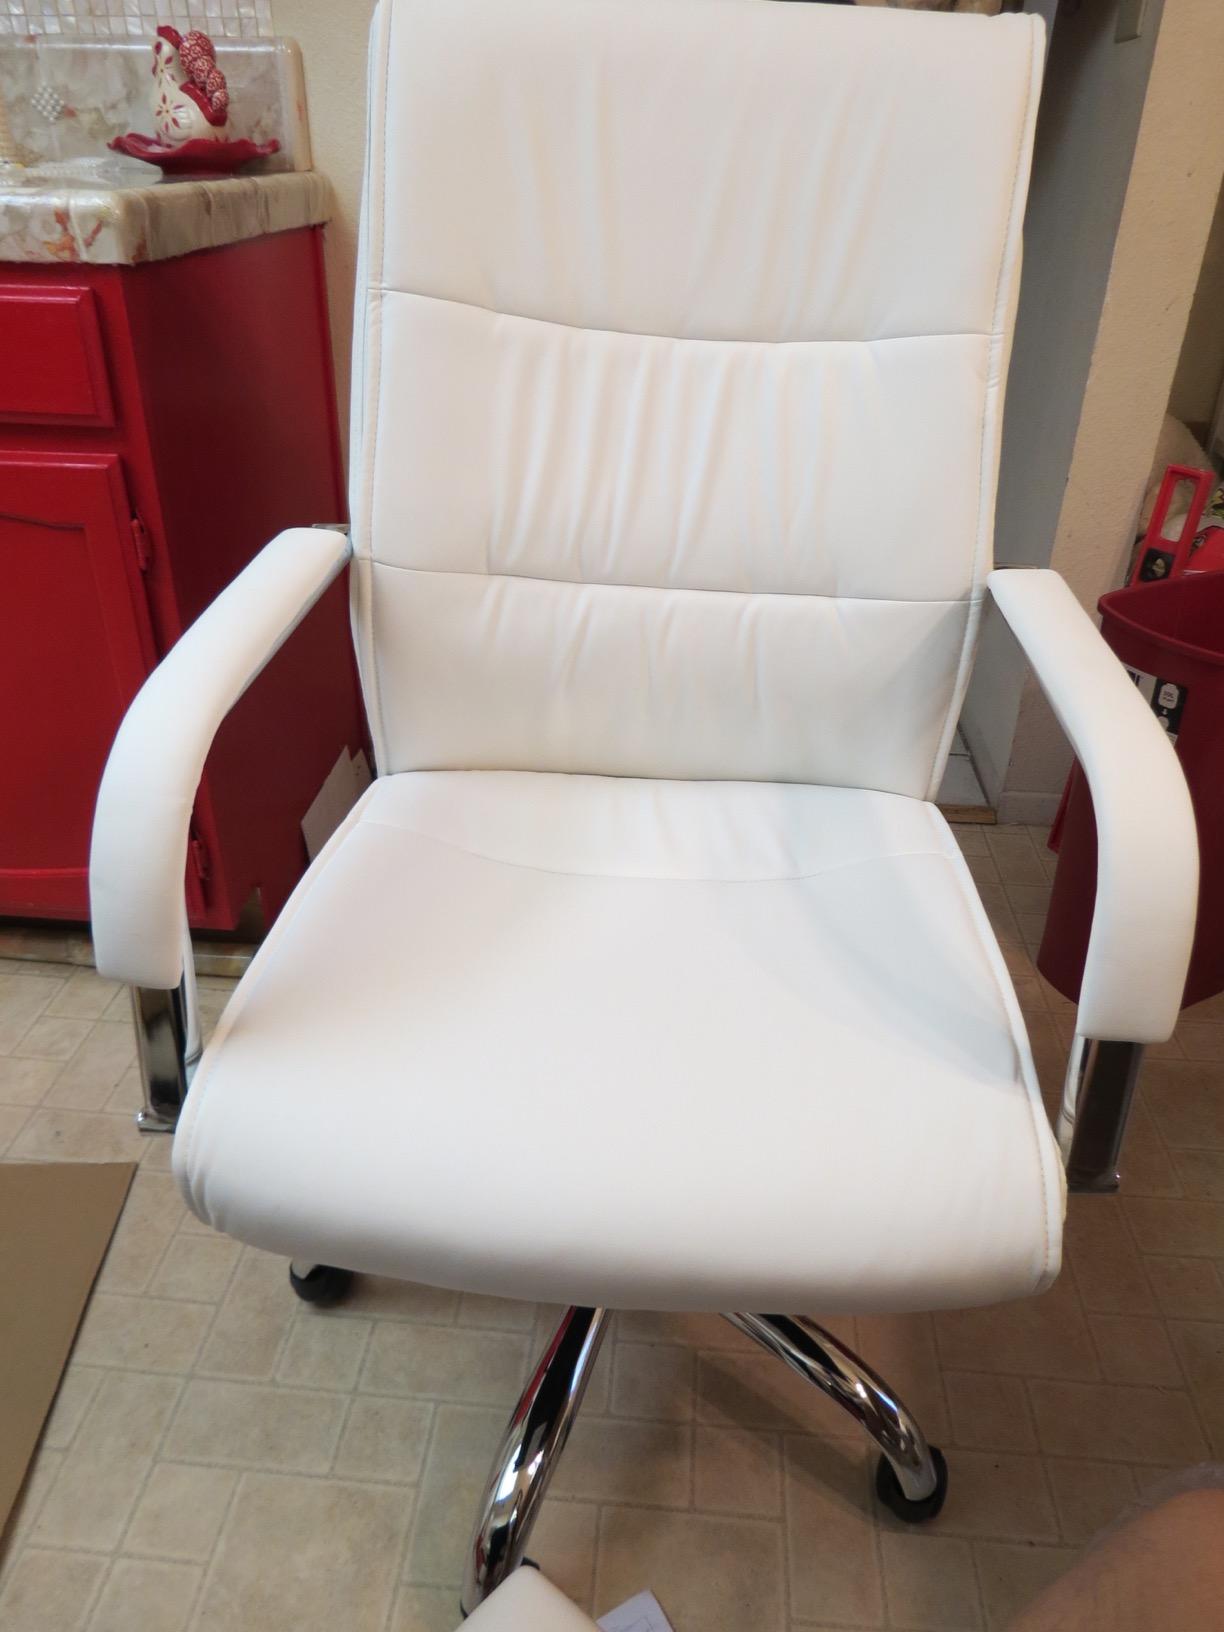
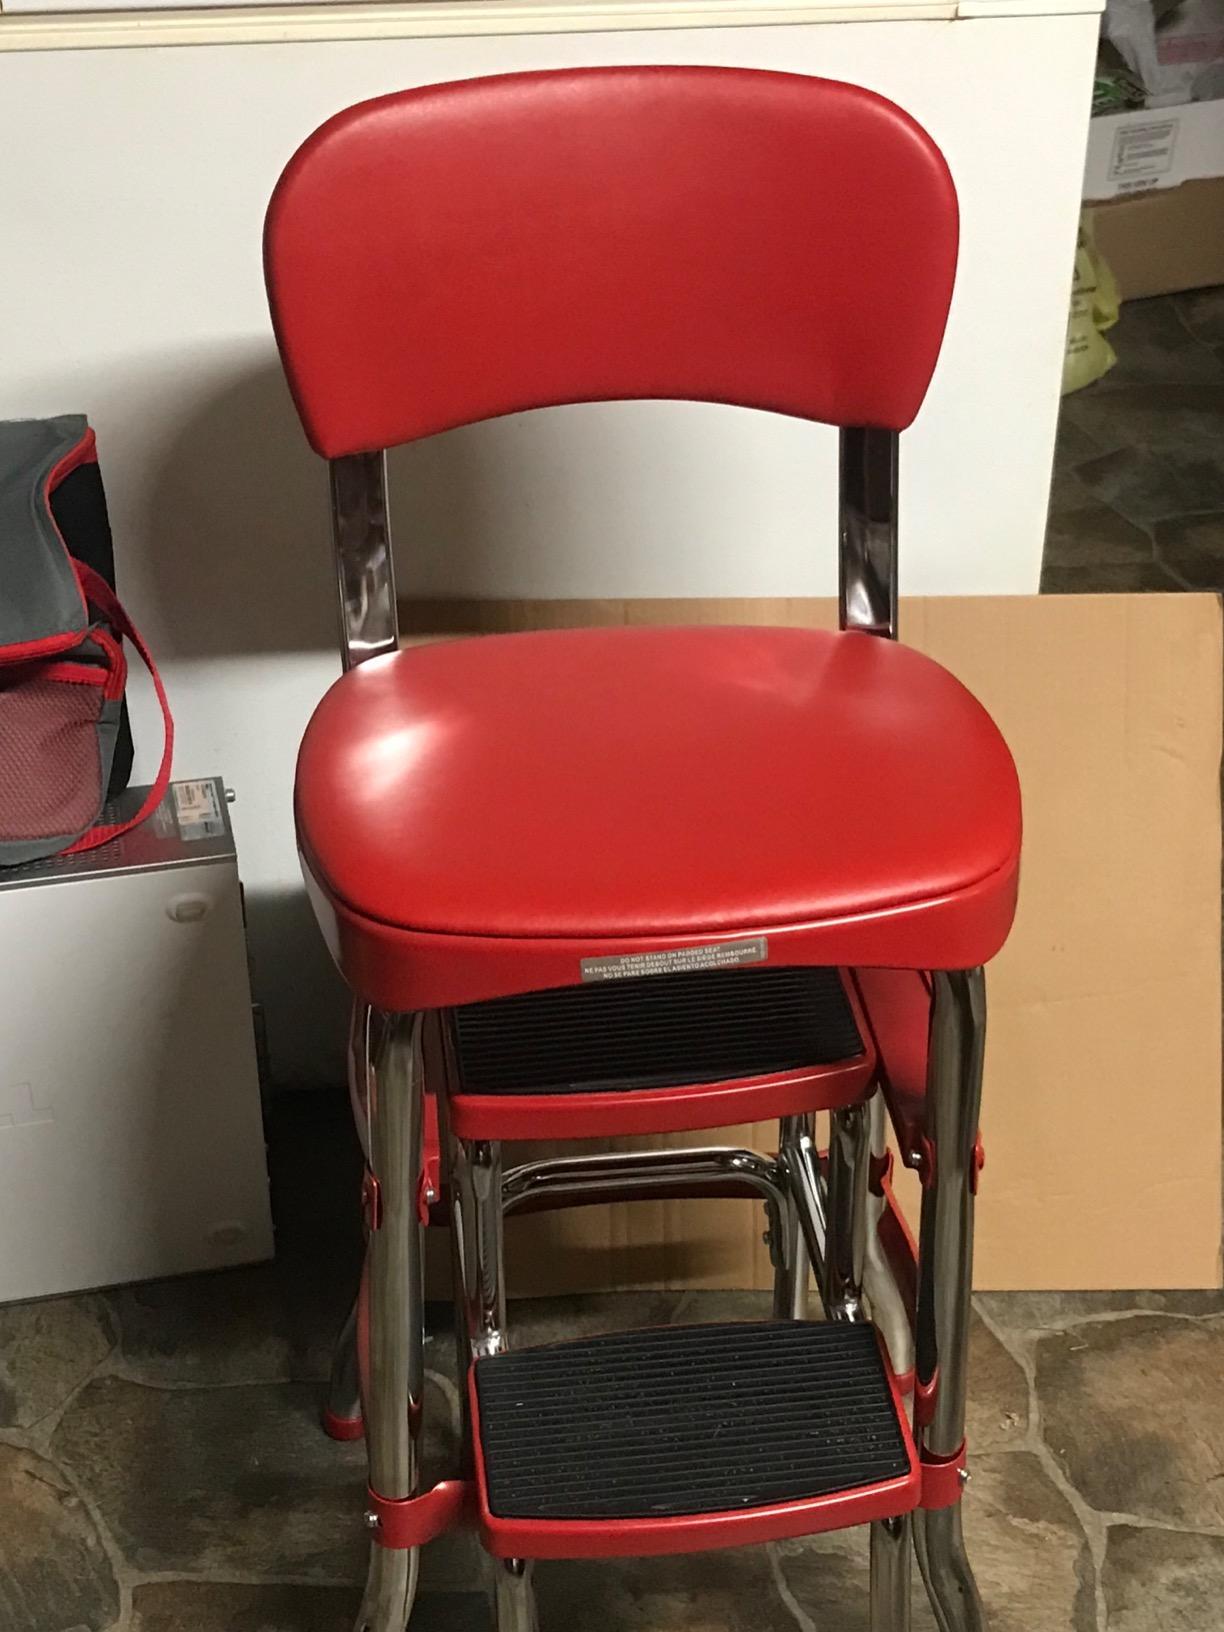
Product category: items_chair
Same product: no